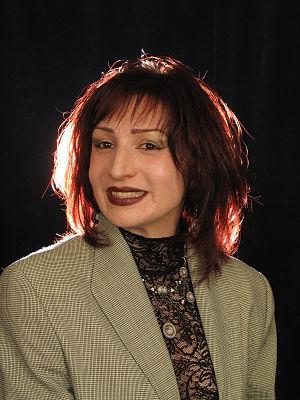
Laura Pavel
Laura Pavel, née le 19 octobre 1968 à Deva en Roumanie, est une critique littéraire, théâtrologue et professeur roumaine.